Christopher A. Seeger

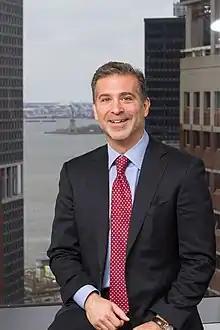
Seeger at his New York office

Christopher A. Seeger is an American lawyer who specializes in multidistrict mass tort and class action litigation. He received the most multidistrict litigation (MDL) appointments of any lawyer between 2016 and 2019 according to a 2020 ALM study. Seeger is a founding partner of the firm Seeger Weiss LLP.